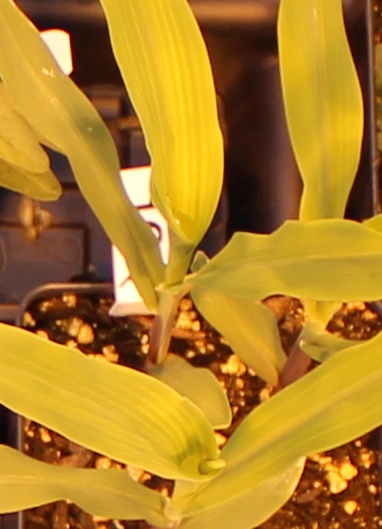
Label: Corn